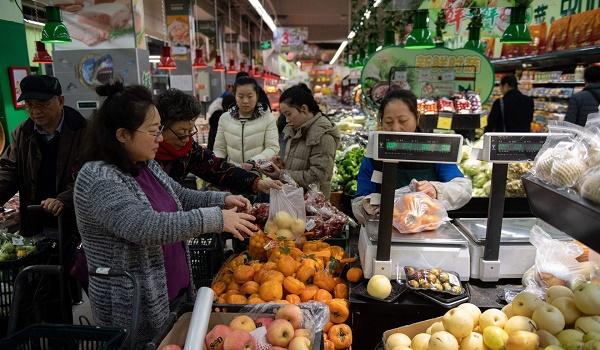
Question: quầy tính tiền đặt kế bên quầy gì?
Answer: quầy bán trái cây